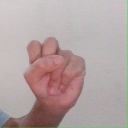
अक्षर: स